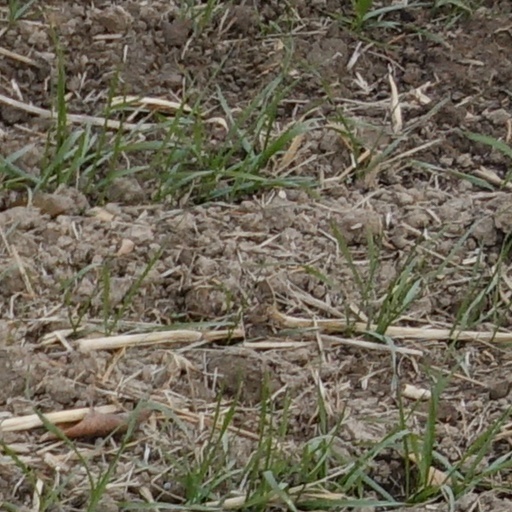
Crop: wheat